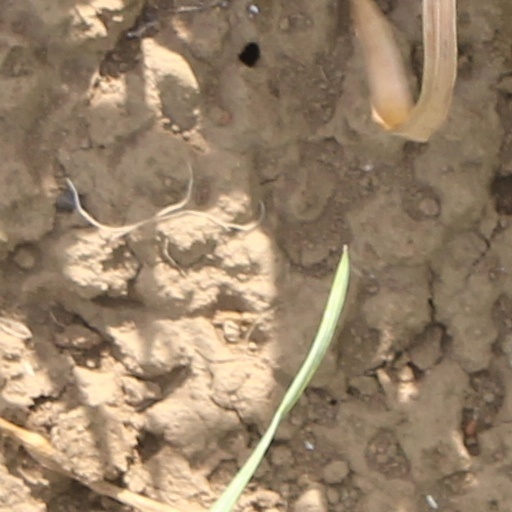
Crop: wheat